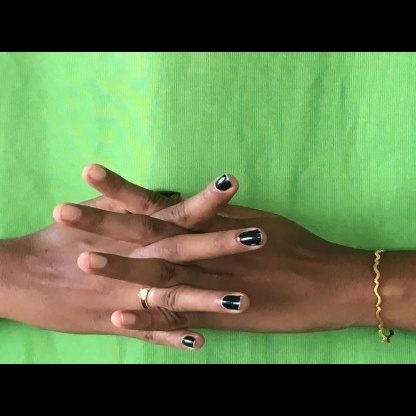
Mudra: Karkatta